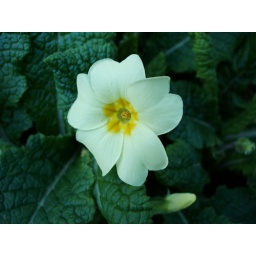
This flower was a lot more yellow in real life